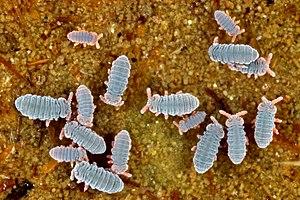
Trouvés dans une zone humide (Alt. 1630 m - Pyrénées ariégeoises)
Podura aquatica est une espèce de collemboles de la famille des Poduridae.